Beechcraft T-6 Texan II

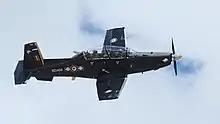
A RNZAF Texan II

The New Zealand Government announced the purchase of 11 T-6Cs for the Royal New Zealand Air Force for NZ$154 million, on 27 January 2014 to replace the PAC CT/4 Airtrainer, with all aircraft delivered by February 2015. The first training course using the type began early 2016. The T-6Cs are expected to remain in service with the RNZAF for 30 years.